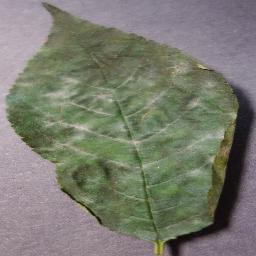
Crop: cherry
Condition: (including_sour)_powdery_mildew